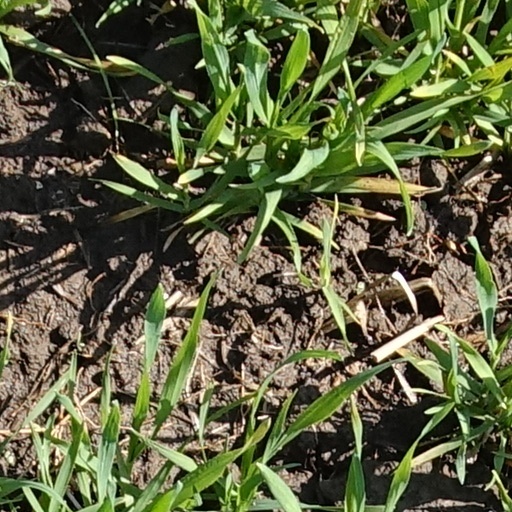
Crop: wheat